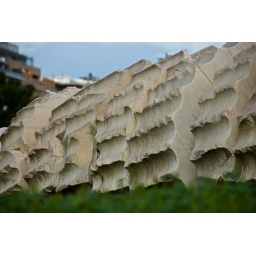
This sixteenth column lies on the ground where it fell during a storm in 1852.